Pieter Schoubroeck

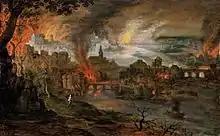
"The Destruction of Sodom and Gomorrah", c. 1600

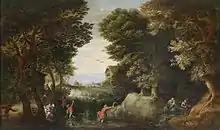
"Leto transforms the Lycian Peasants into Frogs" by Pieter Schoubroeck, 1607

Pieter Schoubroeck, or Schaubroeck (ca.1570 – May 10, 1607), was a German landscape painter of the Frankenthal school.